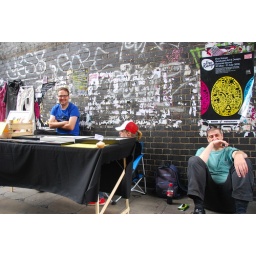
I think the stall holders were bemused by a cup cake toting customer, but found it funny nonetheless.